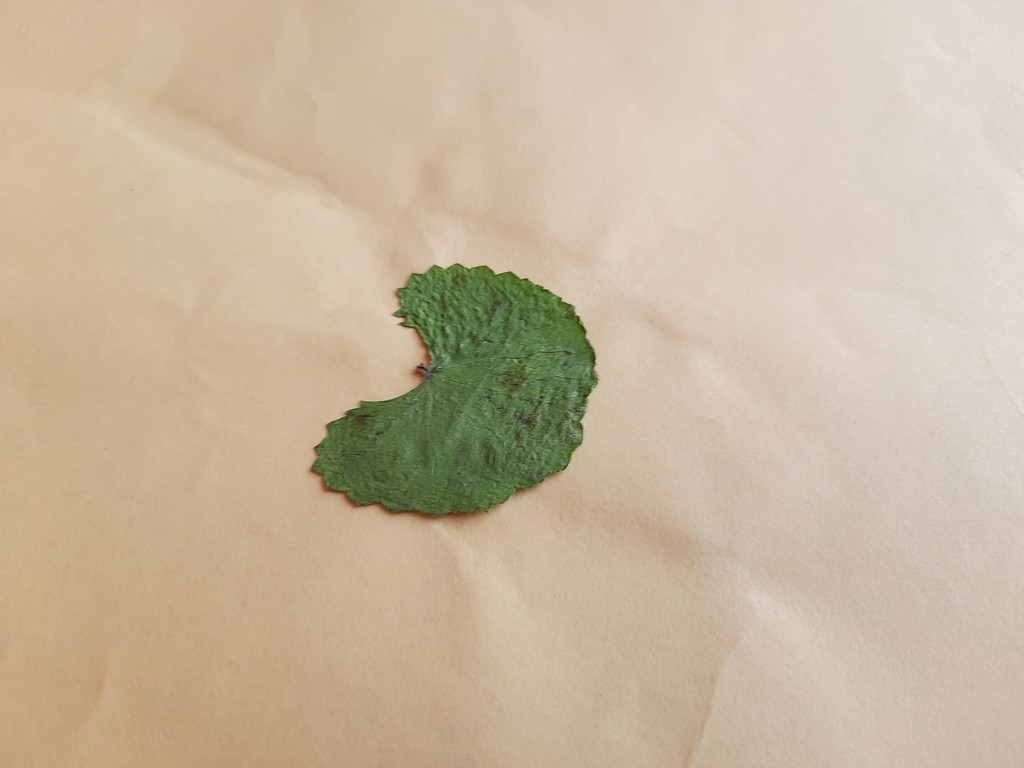
Label: Dried